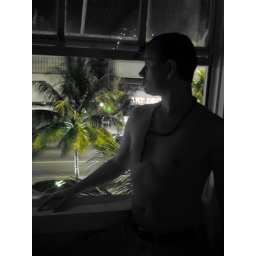
Black and white man in window with green palm tree